Richard Henry Meade

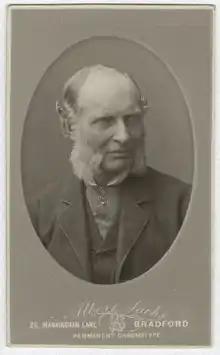
Richard Henry Meade entomologist

Richard Henry Meade (1814 – 23 December 1899 in Bradford, England) was an English surgeon, and Justice of the peace. But is more noted as an entomologist who specialised in Diptera - most notably the family Muscidae and also in Spiders.